April 1956

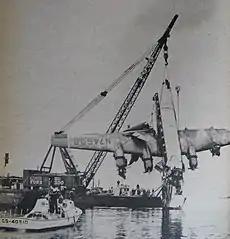
Recovery of Northwest Orient Airlines Flight 2

April 1956 was the fourth month of that leap year. The month began on a Sunday and ended after 30 days on a Monday.